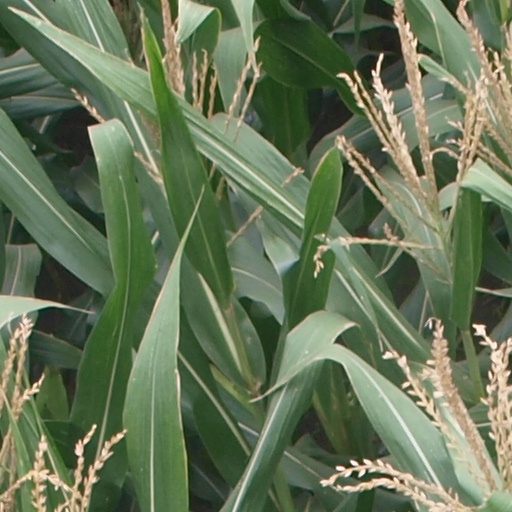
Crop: maize; corn